Karavas

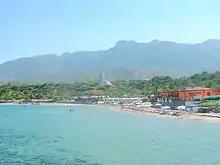
Beach in Karavas (Alsancak), Kyrenia

Karavas is a town in the north of the Cyprus island. It is under the "de facto" control of Northern Cyprus. , the town has a population of 6,597.